Koos de la Rey

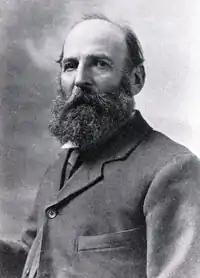

Jacobus Herculaas de la Rey (22 October 1847 – 15 September 1914), better known as Koos de la Rey, was a South African military officer who served as a Boer general during the Second Boer War. also had a political career and was one of the leading advocates of Boer independence. His death at the hands of the South African Police under controversial circumstances had a major role in sparking the Maritz rebellion.